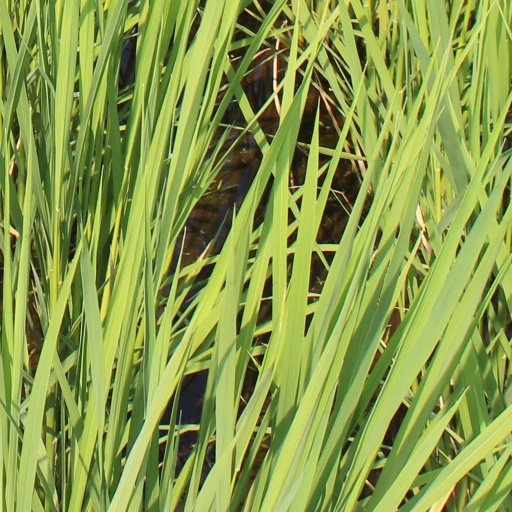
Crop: rice